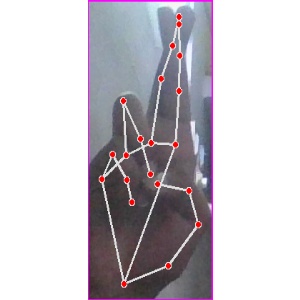
अक्षर: र